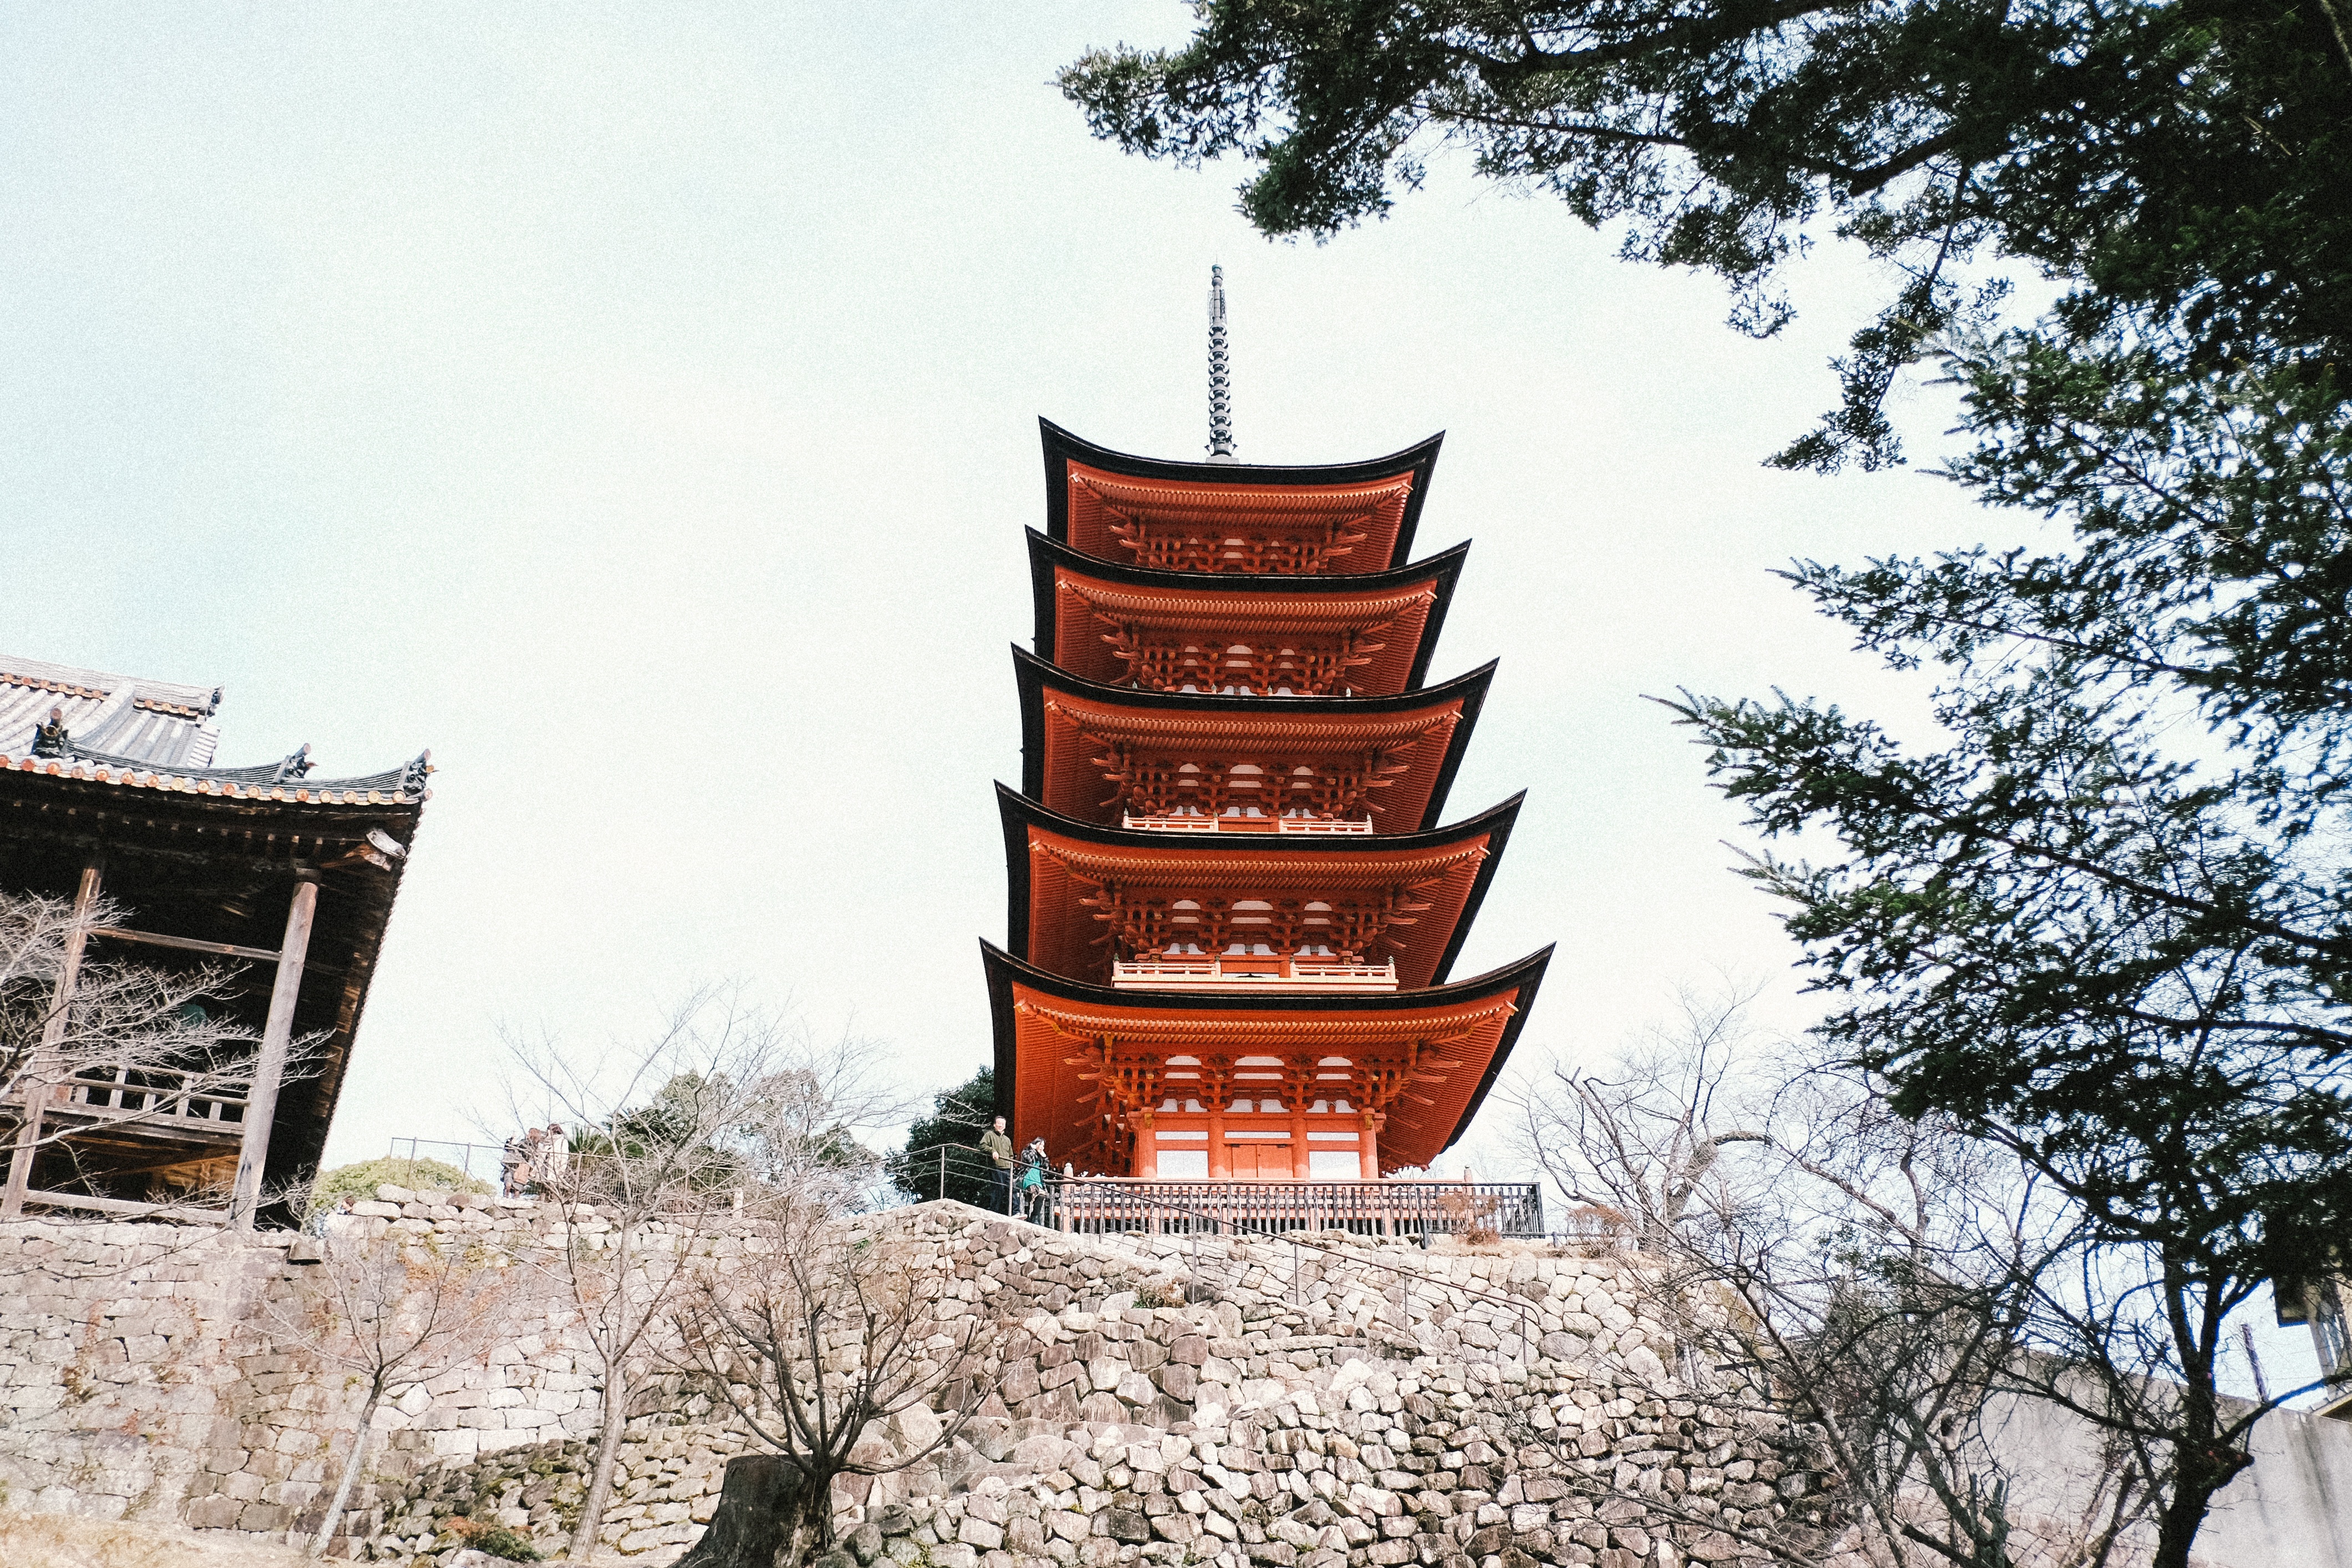
tower, landmark, temple, shrine, pagoda